El Paso–Juárez

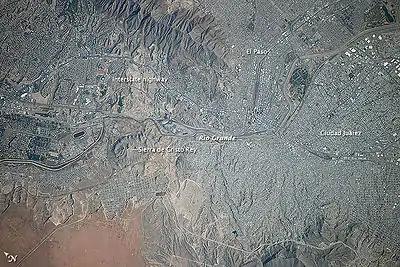

El Paso–Juárez, also known as Juárez–El Paso, the Borderplex or Paso del Norte, is a transborder agglomeration, on the border between Mexico and the United States. The region is centered on two large cities: Ciudad Juárez, Chihuahua, Mexico, and El Paso, Texas, U.S. Additionally, nearby Las Cruces, New Mexico, U.S., is sometimes included as part of the region, referred to as El Paso–Juárez–Las Cruces or El Paso–Juárez–Southern New Mexico. With over 2.7 million people, this binational region is the 2nd largest conurbation (San Diego–Tijuana being the largest) on the United States–Mexico border. The El Paso–Juárez region is the largest bilingual, binational work force in the Western Hemisphere.